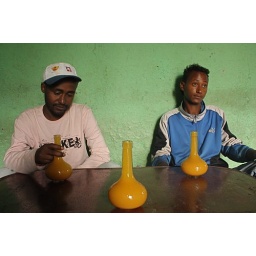
Tej -- Ethiopian honey wine -- on a table at a small bar in Lalibela.